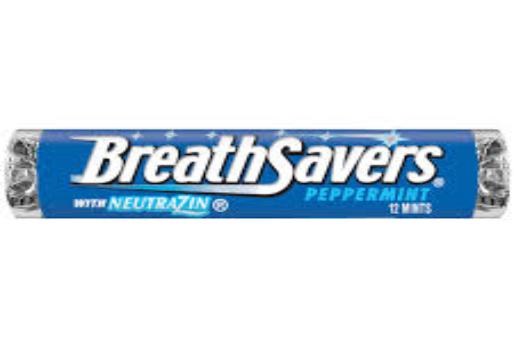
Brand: Breath Savers
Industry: Food